Burns Paiute Tribe

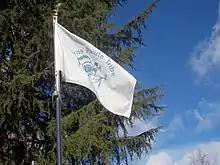
Tribal flag flying at the Walk of Flags near the State Capitol

In 1990, 151 tribal members lived on the reservation; in 1992, 356 people were enrolled in the tribe.